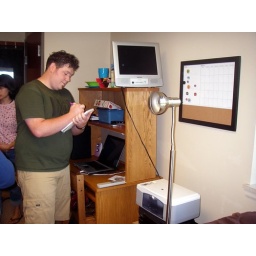
I was in charge of setting up the computer and the TV. The girls put up their bedspreads.